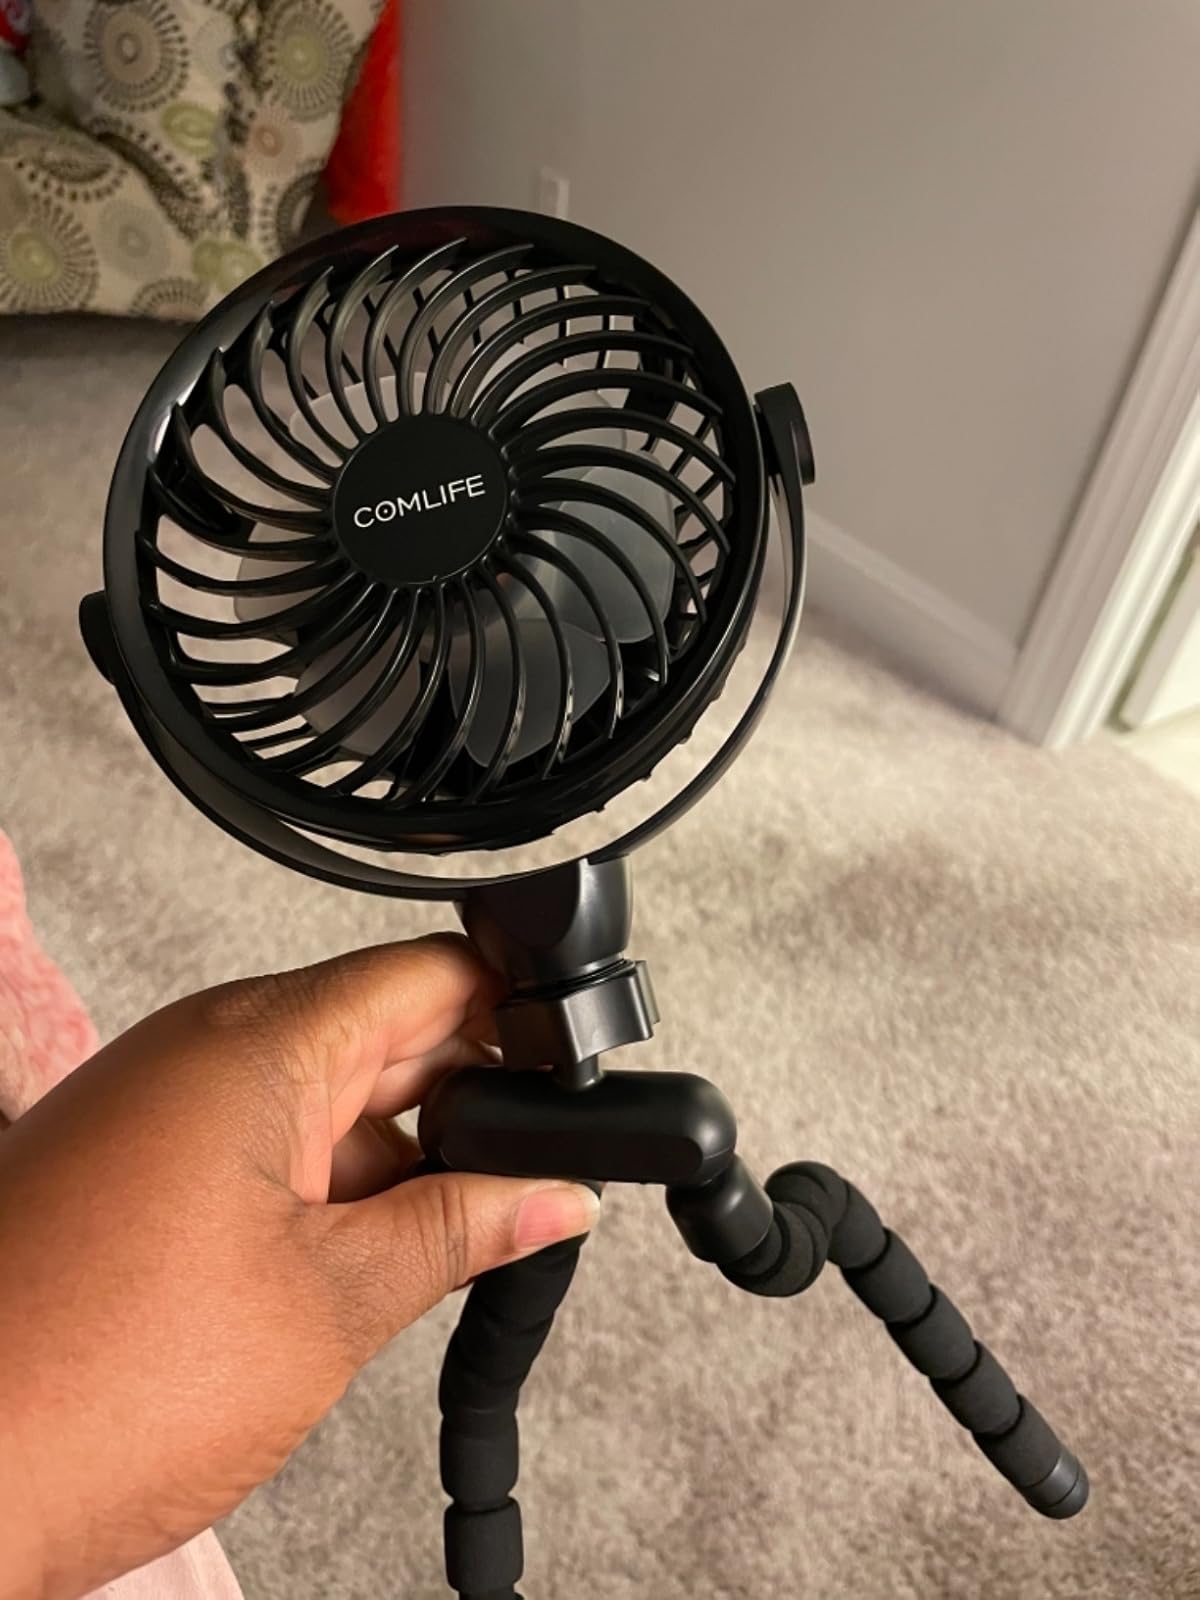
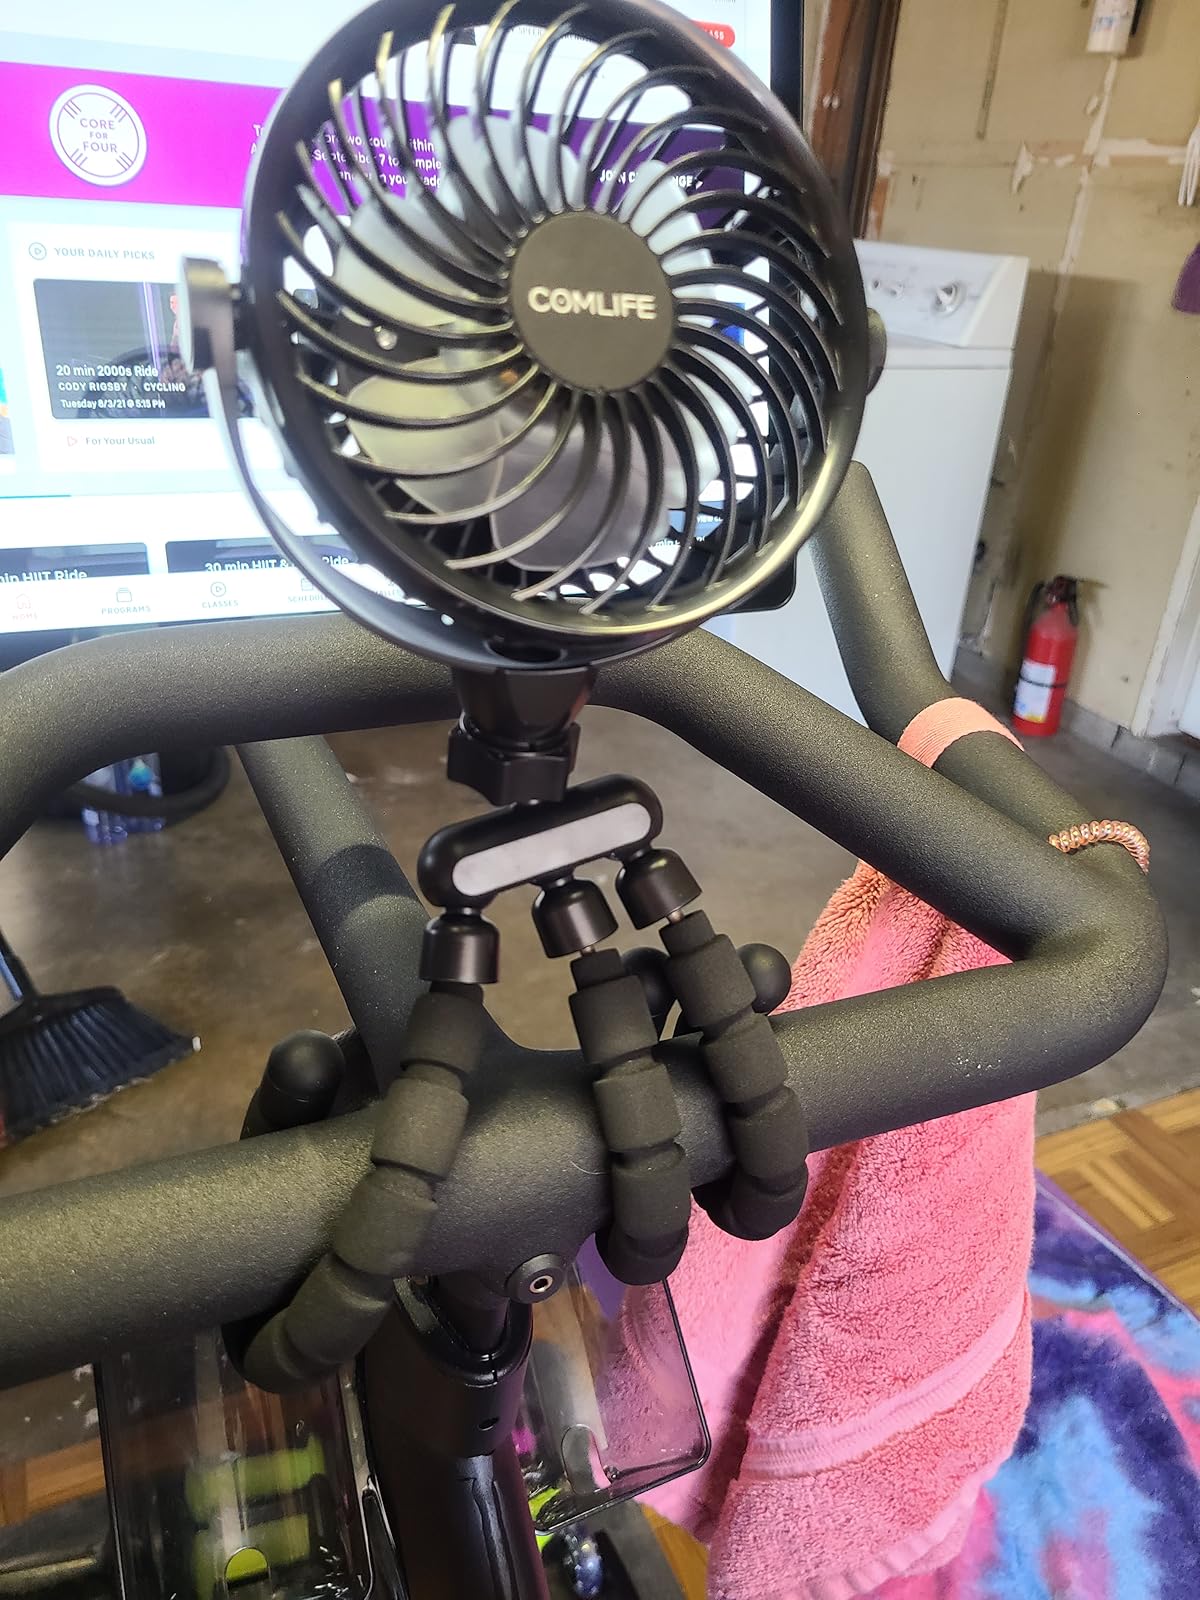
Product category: fan
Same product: yes